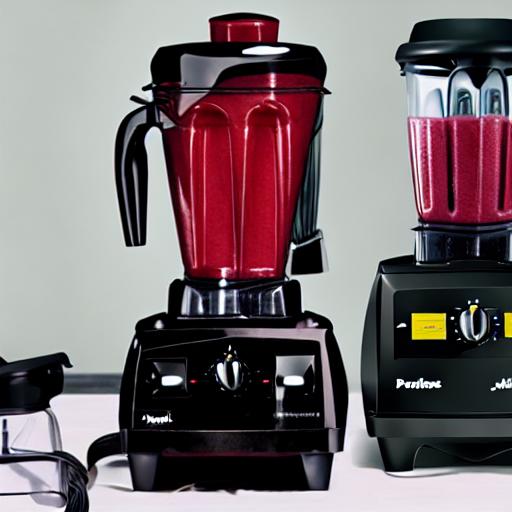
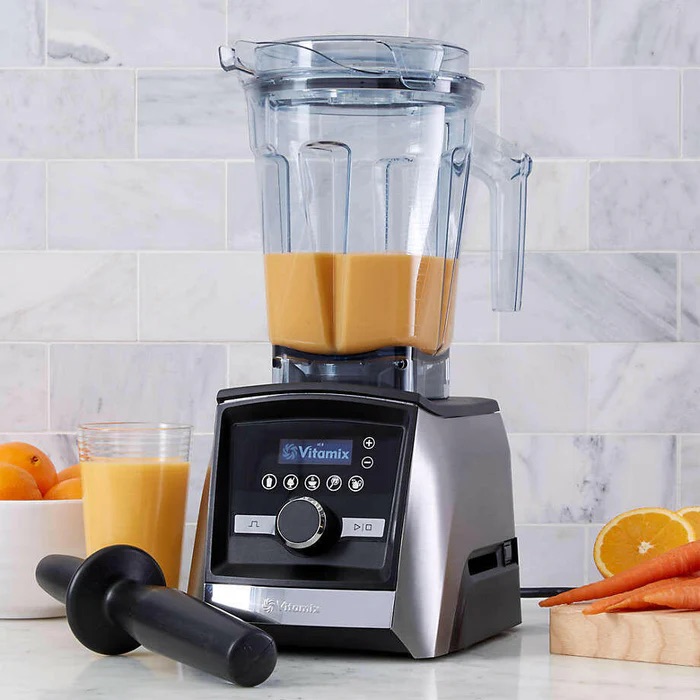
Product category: items_blender
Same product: no